National Museum of Racing and Hall of Fame

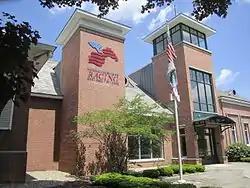
National Museum of Racing and Hall of Fame

The National Museum of Racing and Hall of Fame was founded in 1950 in Saratoga Springs, New York, to honor the achievements of American Thoroughbred race horses, jockeys, and trainers. In 1955, the museum moved to its current location on Union Avenue near Saratoga Race Course, at which time inductions into the hall of fame began. Each spring, following the tabulation of the final votes, the announcement of new inductees is made, usually during Kentucky Derby Week in early May. The actual inductions are held in mid-August during the Saratoga race meeting.